Question: Please indicate a possible affordance area of the skateboard that can be used for carrying
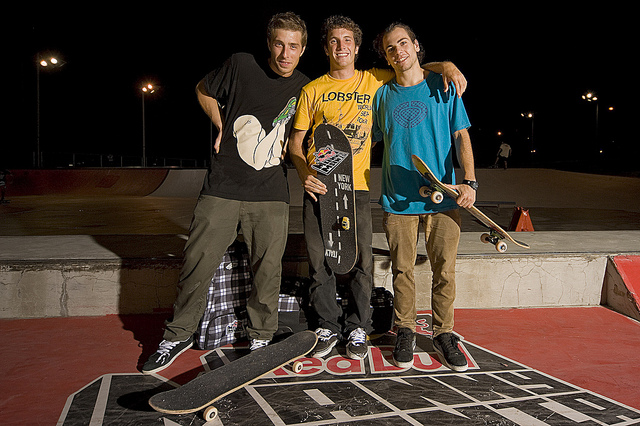
Answer: [316.5, 122, 360.5, 269]